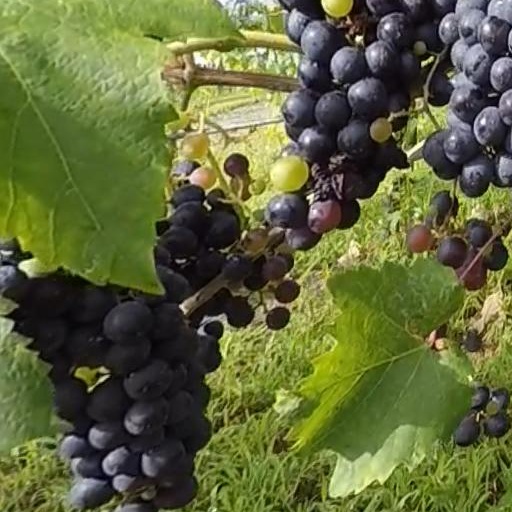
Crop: grape